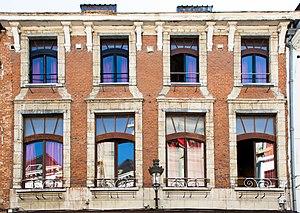
La maison du Marché au Fromage à Bruxelles, construite en 1709 et appelée ""Den Eyseren Draeck"", ou ""au Dragon de Fer"", actuel numéro 15-17."
La rue du Marché aux Fromages, jadis Smaelbeek, aujourd'hui également désignée sous le sobriquet de rue des Pittas, est une très ancienne rue bruxelloise.